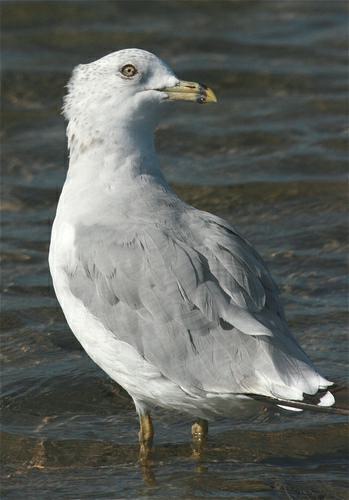
A photo of a ring billed gull